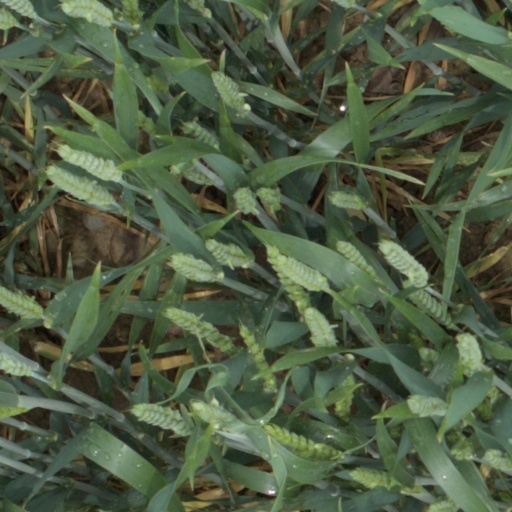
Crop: wheat